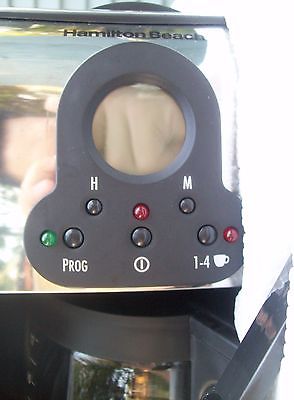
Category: coffee maker